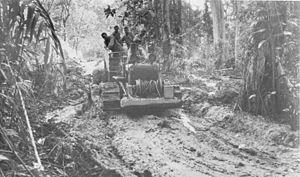
Troupes du génie de l'US Army près de Saidor
Le débarquement sur Saidor désigne une opération amphibie menée par les États-Unis près du village de Saidor durant la Campagne de Nouvelle-Guinée dans la guerre du Pacifique.